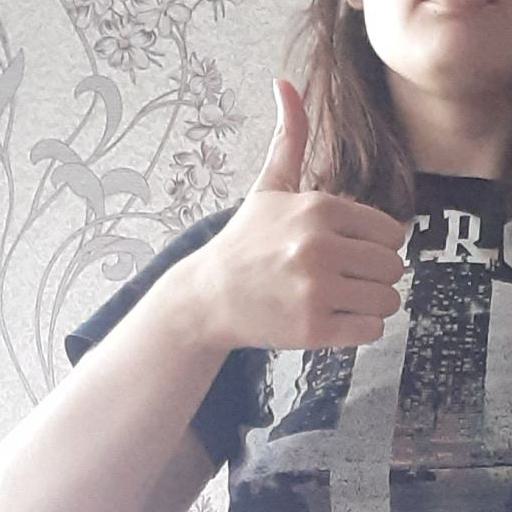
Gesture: like